Poisk (ISS module)

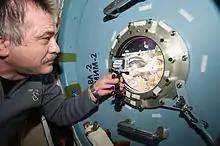
Pavel Vinogradov looks out of a "Poisk" window at Alexander Misurkin on EVA. MIM-2 in Russian can be seen written in black script on the inside of the hatch.

"Poisk" docked to the zenith port of the "Zvezda" module on 12 November 2009, and serves as a docking port for Soyuz and Progress spacecraft and as an airlock for spacewalks. "Poisk" will also provide extra space for scientific experiments, and provide power-supply outlets and data-transmission interfaces for two external scientific payloads to be developed by the Russian Academy of Sciences.